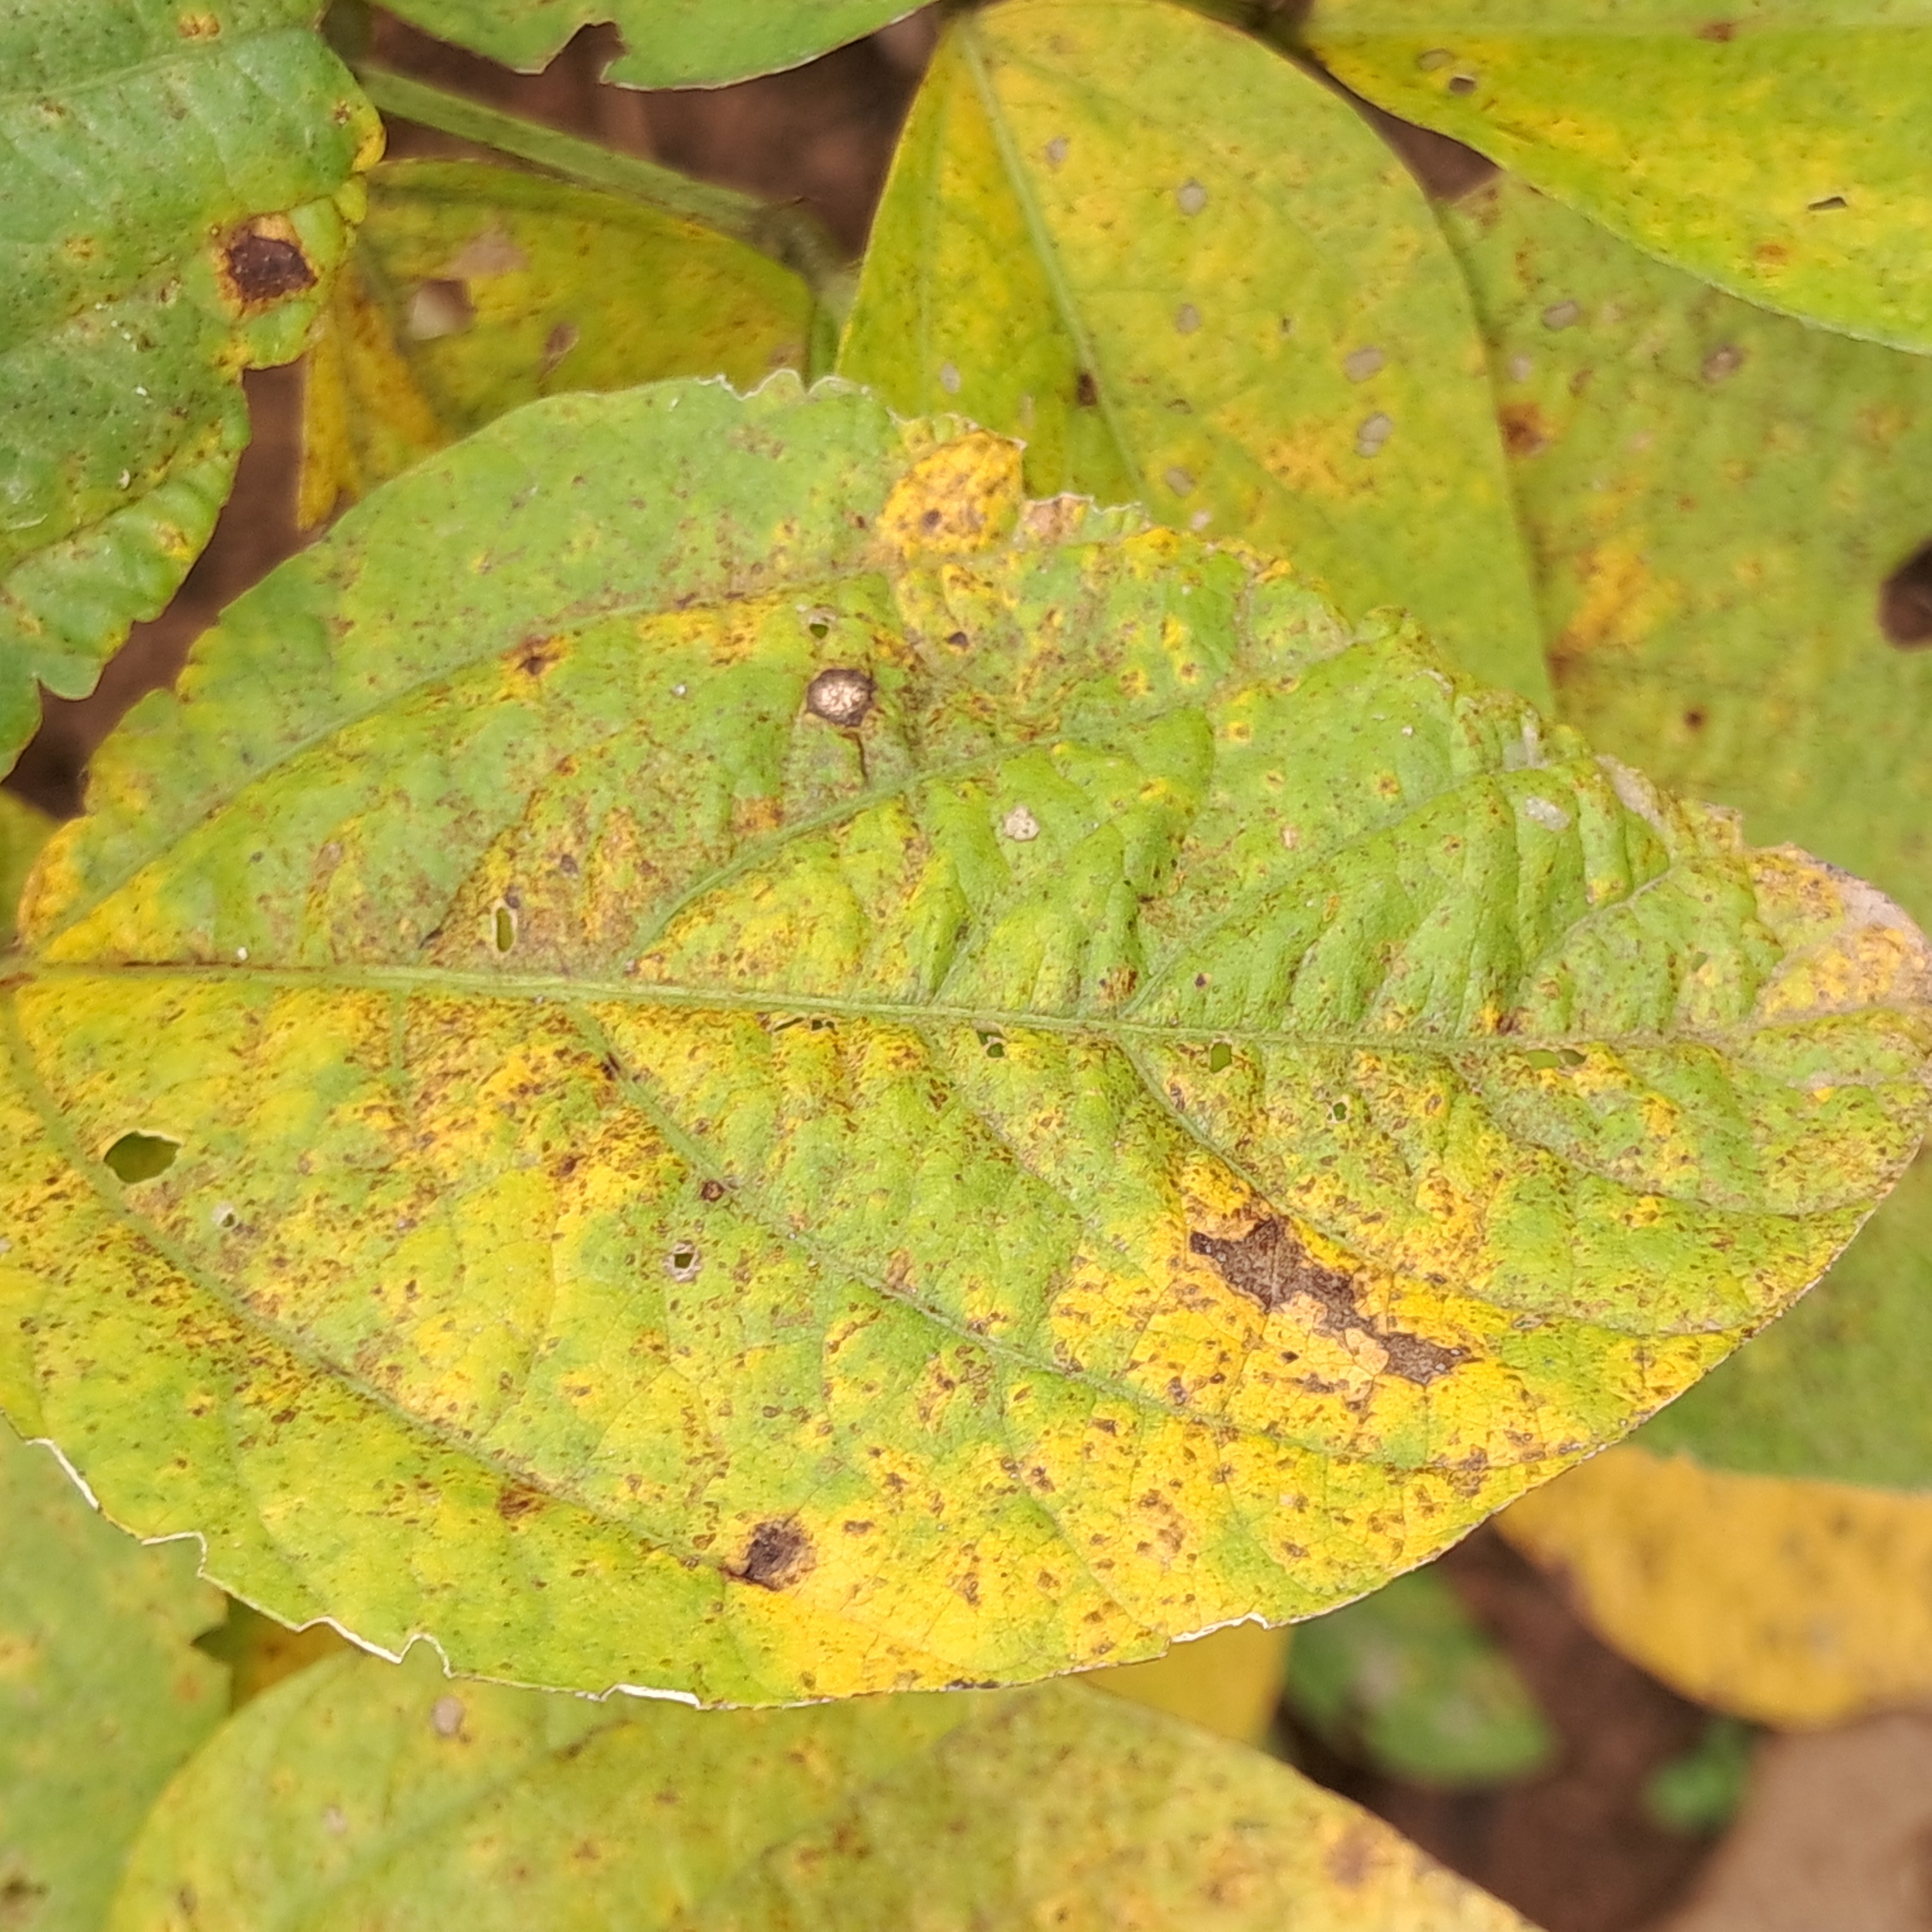
Label: Spectoria_Brown_Spot